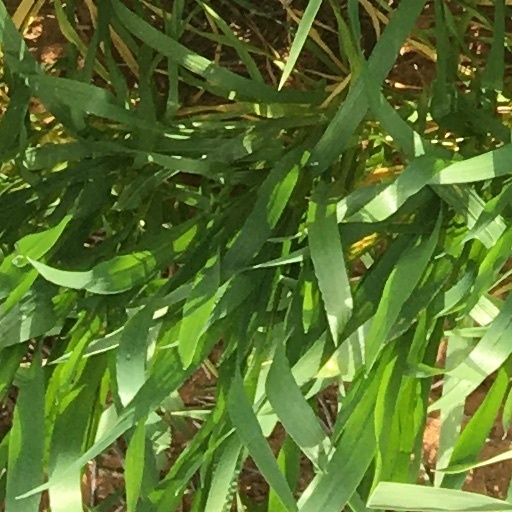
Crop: wheat